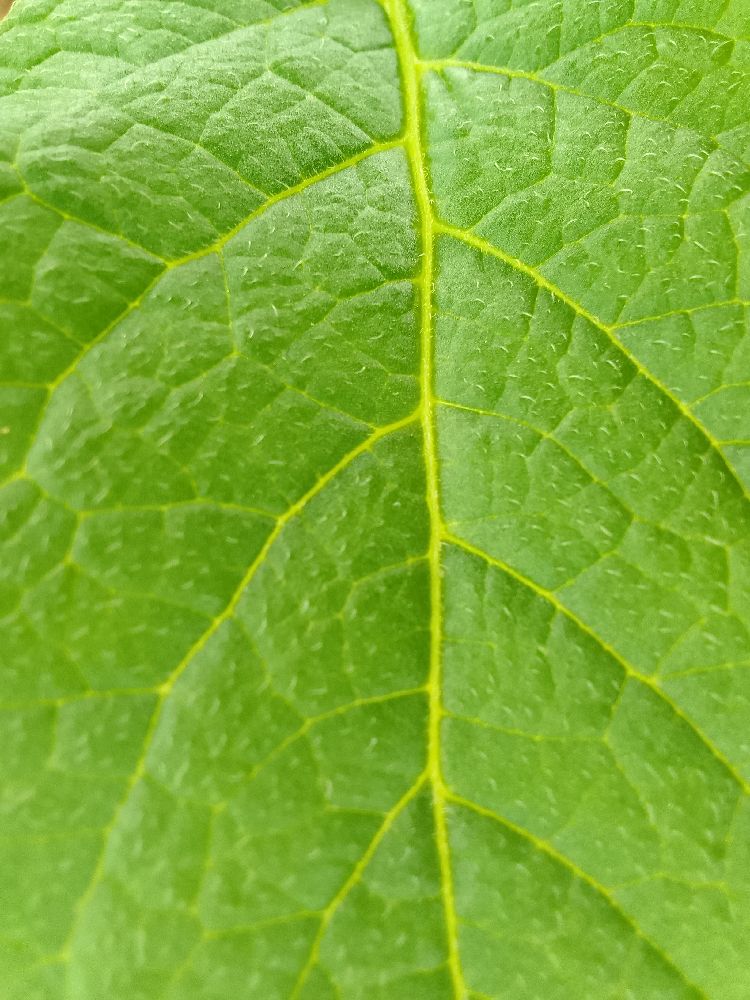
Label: Healthy